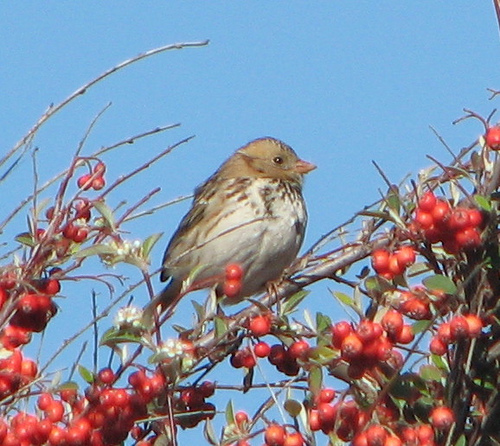
a chubby bird with a short tan bill, whose head is mostly brown-tan and whose body is mostly white with brown stripes.
this bird has a short curved bill, a light brown eyering, and a white breast and belly.
this small bird has a white breast with brown patches near the throat, a short brown beak, and a light brown head with no eyering or cheek patch.
this bird has a speckled belly and breast with a short pointy bill.
a small plump brown and white bird, with a small head, including a ear type feather and small beak.
this bird is brown with white and has a very short beak.
this a brown bird with a white and brown speckled belly.
this is a small bird with light brown head, brown and white mixed bdy and short pointed brown beak.
a small and short puffy brown bird with a white belly and brown spots, and a very short pointed bill.
a small bird with a white belly and orange beak.
Species: Harris Sparrow